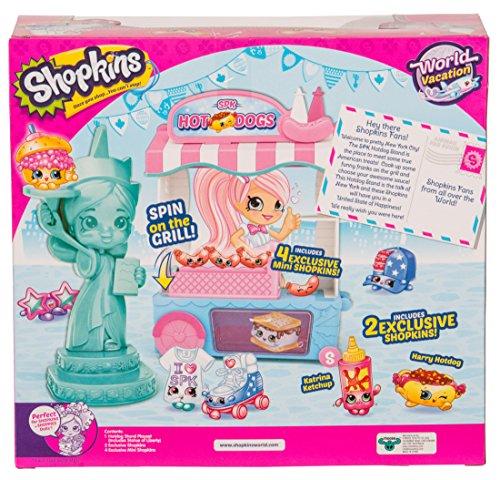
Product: Shopkins Season 8 USA Hotdog Stand Playset
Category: Toys & Games | Dolls & Accessories | Playsets
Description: Includes 2 Exclusive Shopkins.
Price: $16.88
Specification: ProductDimensions:2.7x8.5x7.3inches|ItemWeight:1pounds|ShippingWeight:1pounds(Viewshippingratesandpolicies)|DomesticShipping:ItemcanbeshippedwithinU.S.|InternationalShipping:ThisitemcanbeshippedtoselectcountriesoutsideoftheU.S.LearnMore|ASIN:B06XFBZMS6|Californiaresidents:ClickhereforProposition65warning|Itemmodelnumber:56528|Manufacturerrecommendedage:5-15years